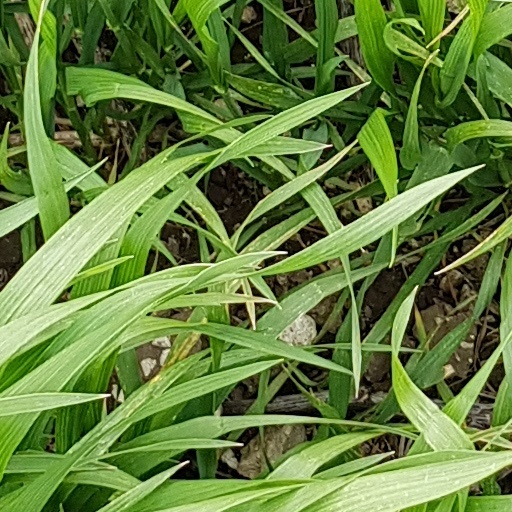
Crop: wheat